Applied mathematics

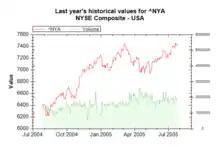
Mathematical finance is concerned with the modelling of financial markets.

Historically, mathematics was most important in the natural sciences and engineering. However, since World War II, fields outside the physical sciences have spawned the creation of new areas of mathematics, such as game theory and social choice theory, which grew out of economic considerations. Further, the utilization and development of mathematical methods expanded into other areas leading to the creation of new fields such as mathematical finance and data science.